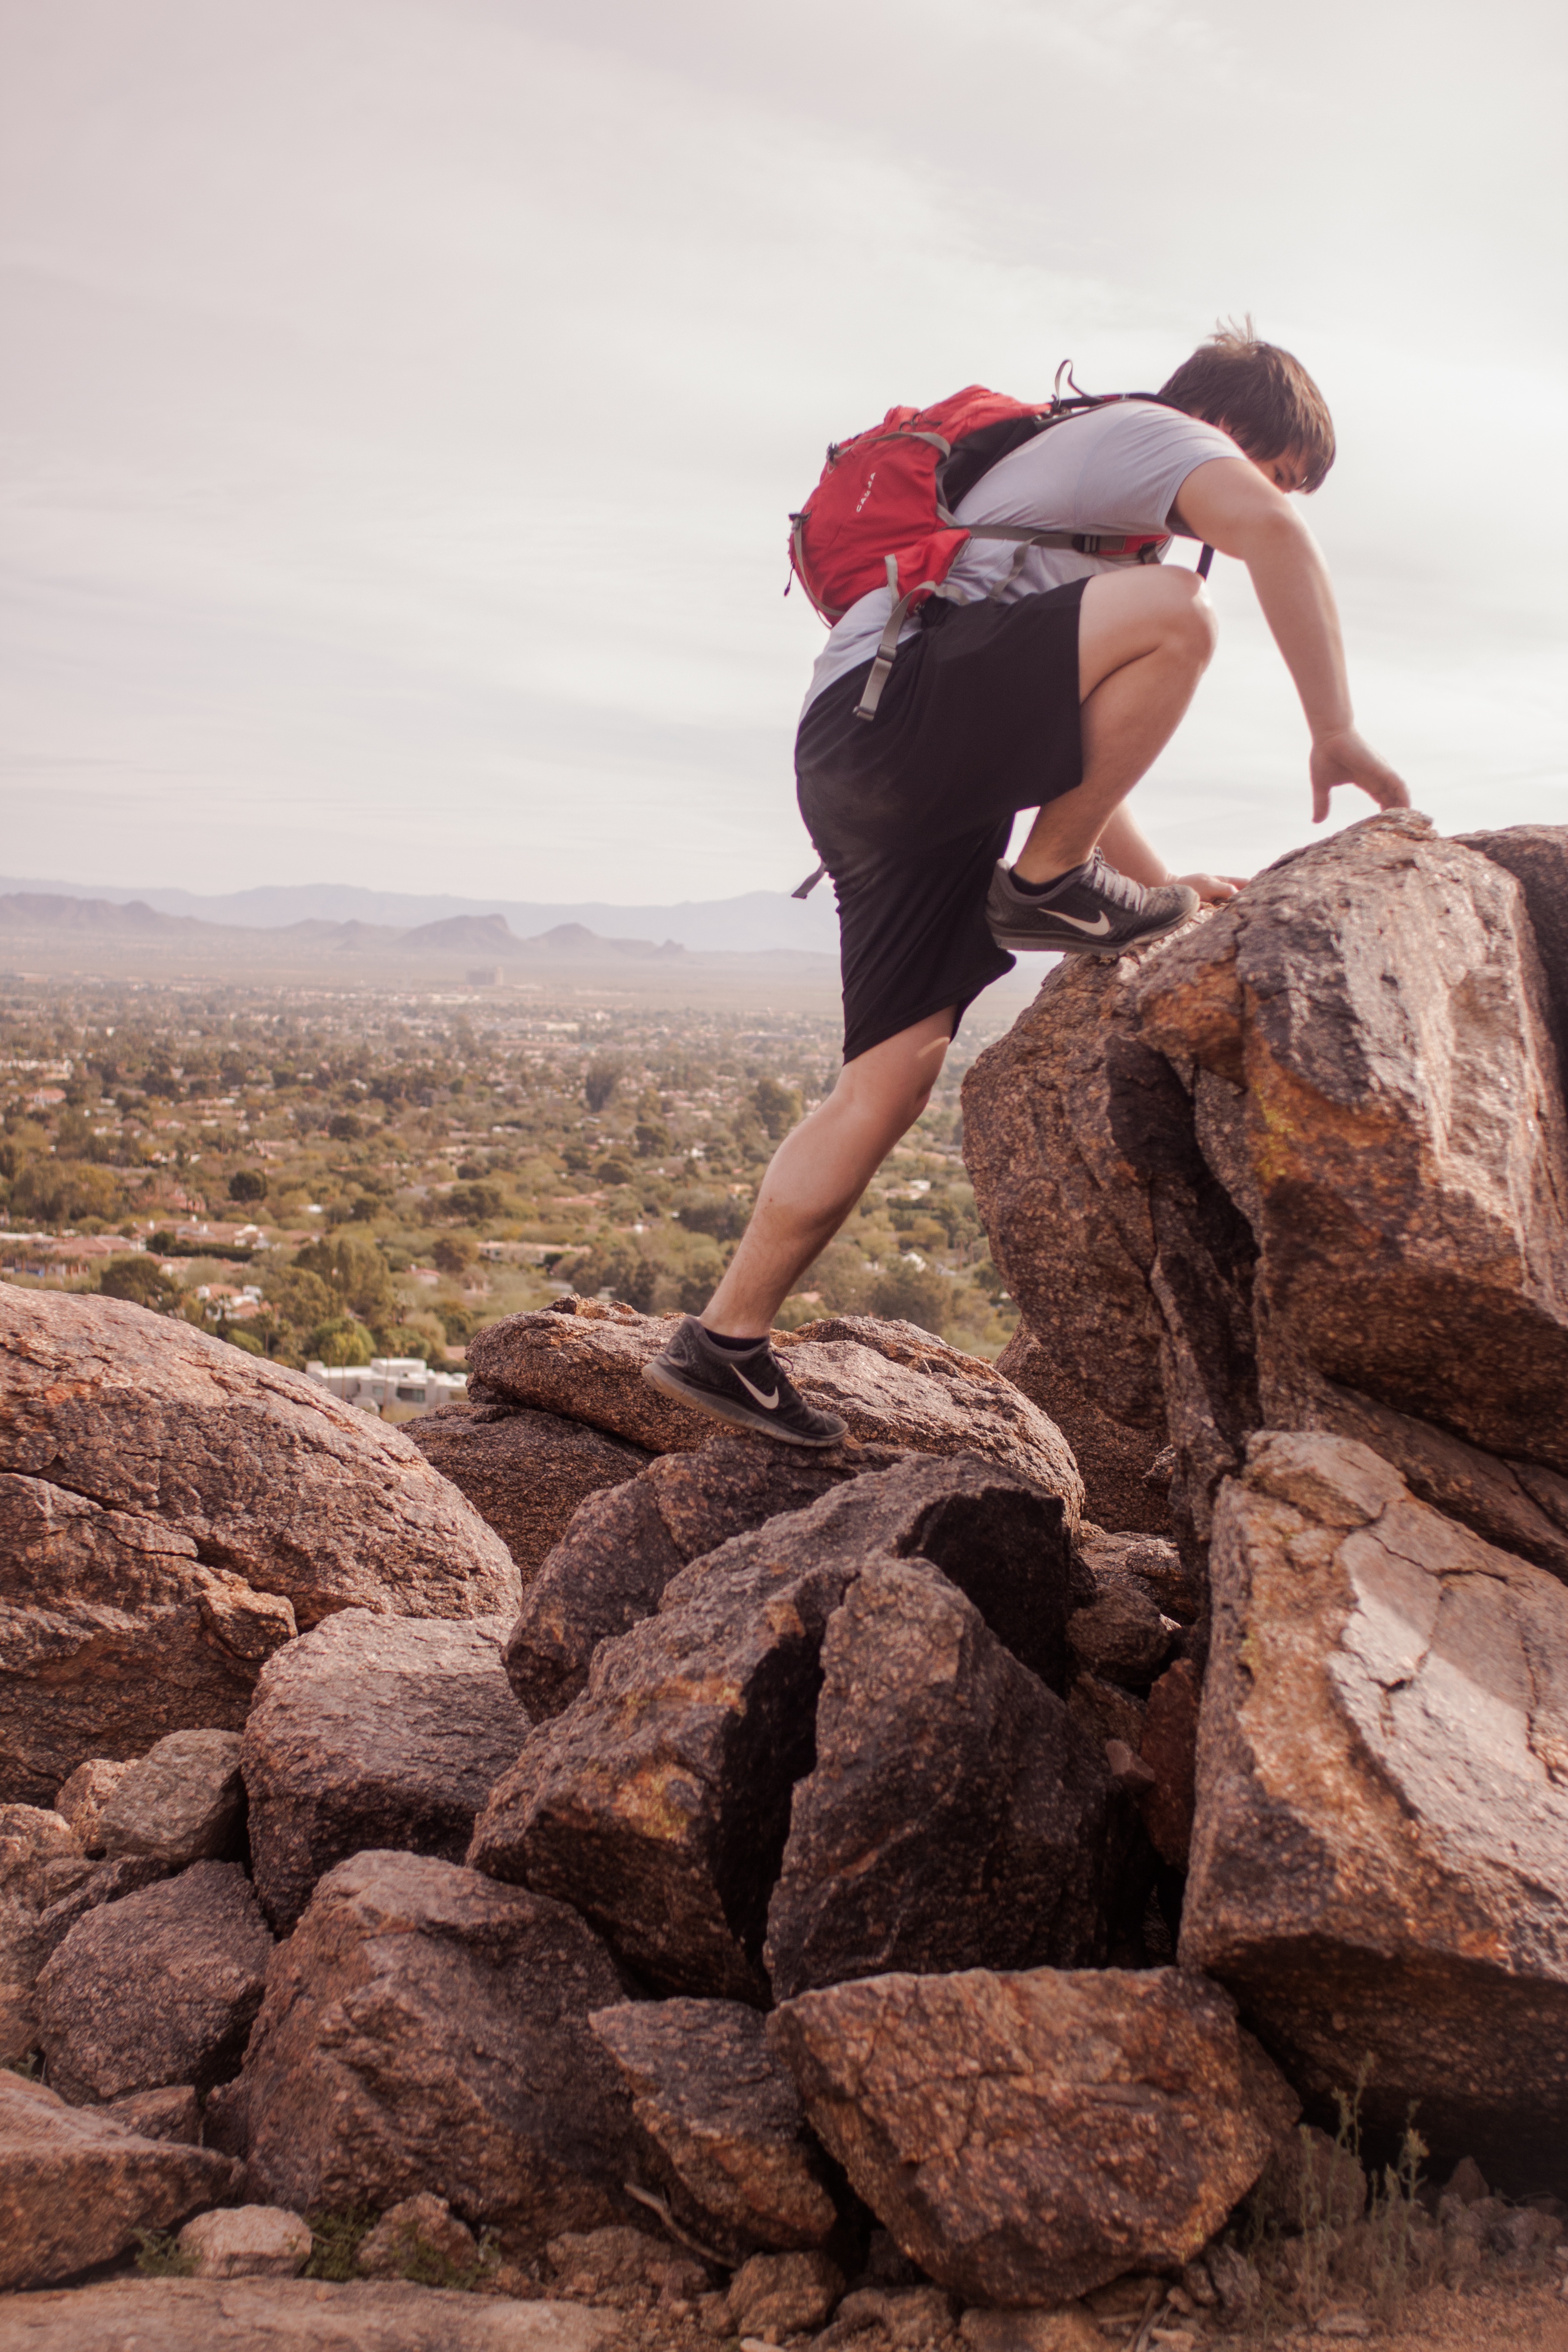
sea, rock, person, adventure, backpack, male, soil, climbing, material, geology, image